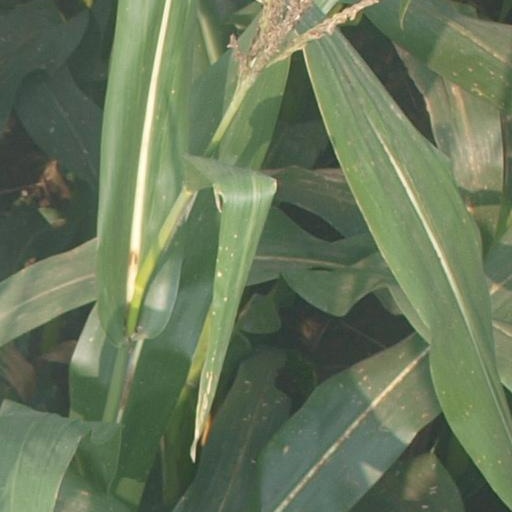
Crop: maize; corn